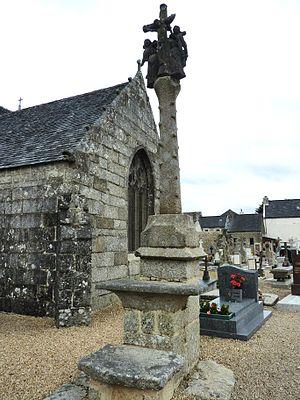
Berrien: le calvaire dans le vieux cimetière au sein de l'enclos paroissial, XVIe siècle, avec ""marche surélevée pour le crieur public et table d'offrande"".Atlas des croix et calvaires du Finistère"
Berrien [bɛʁjɛ̃] est une commune française située dans le département du Finistère en région Bretagne, membre de la communauté de communes Monts d'Arrée Communauté et qui fait partie du parc naturel régional d'Armorique.